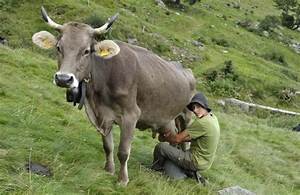
Label: cow